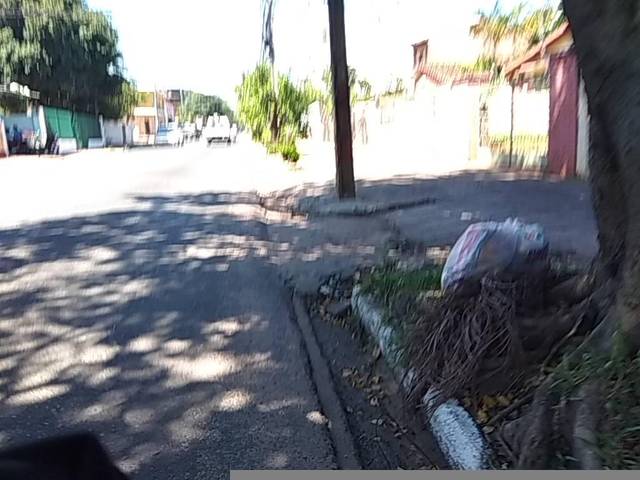
Region: Paraguay
Coordinates: -25.332, -57.559